Ray Richardson (artist)

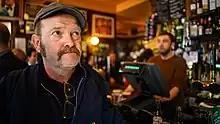
Richardson in 2017.

Richardson spent his childhood in the Woolwich Dockyard area. He graduated from Saint Martin's School of Art (1983–1984) and Goldsmiths College (1984–1987), he won his first British Council Award in 1989 and the BP Portrait Award in 1990. At the same time, he began a long collaboration with three galleries: Boycott Gallery in Brussels, Galerie Alain Blondel in Paris and Beaux Arts gallery in London. Since 2016, he collaborates with the Zedes Art Gallery in Brussels.